List of Adirondack Phantoms players

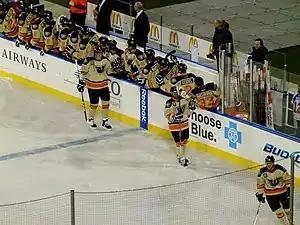
The Phantoms bench during the 2012 AHL Outdoor Classic played on January 6, 2012.

This is a complete list of ice hockey players who played for the Adirondack Phantoms of the American Hockey League (AHL). It includes players that played at least one match, either in the AHL regular season or in the AHL playoffs.